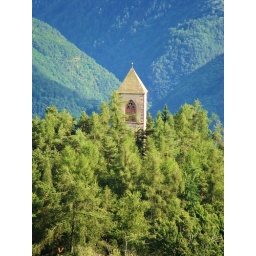
Un campanile perso nel verde - A bell tower lost in the green